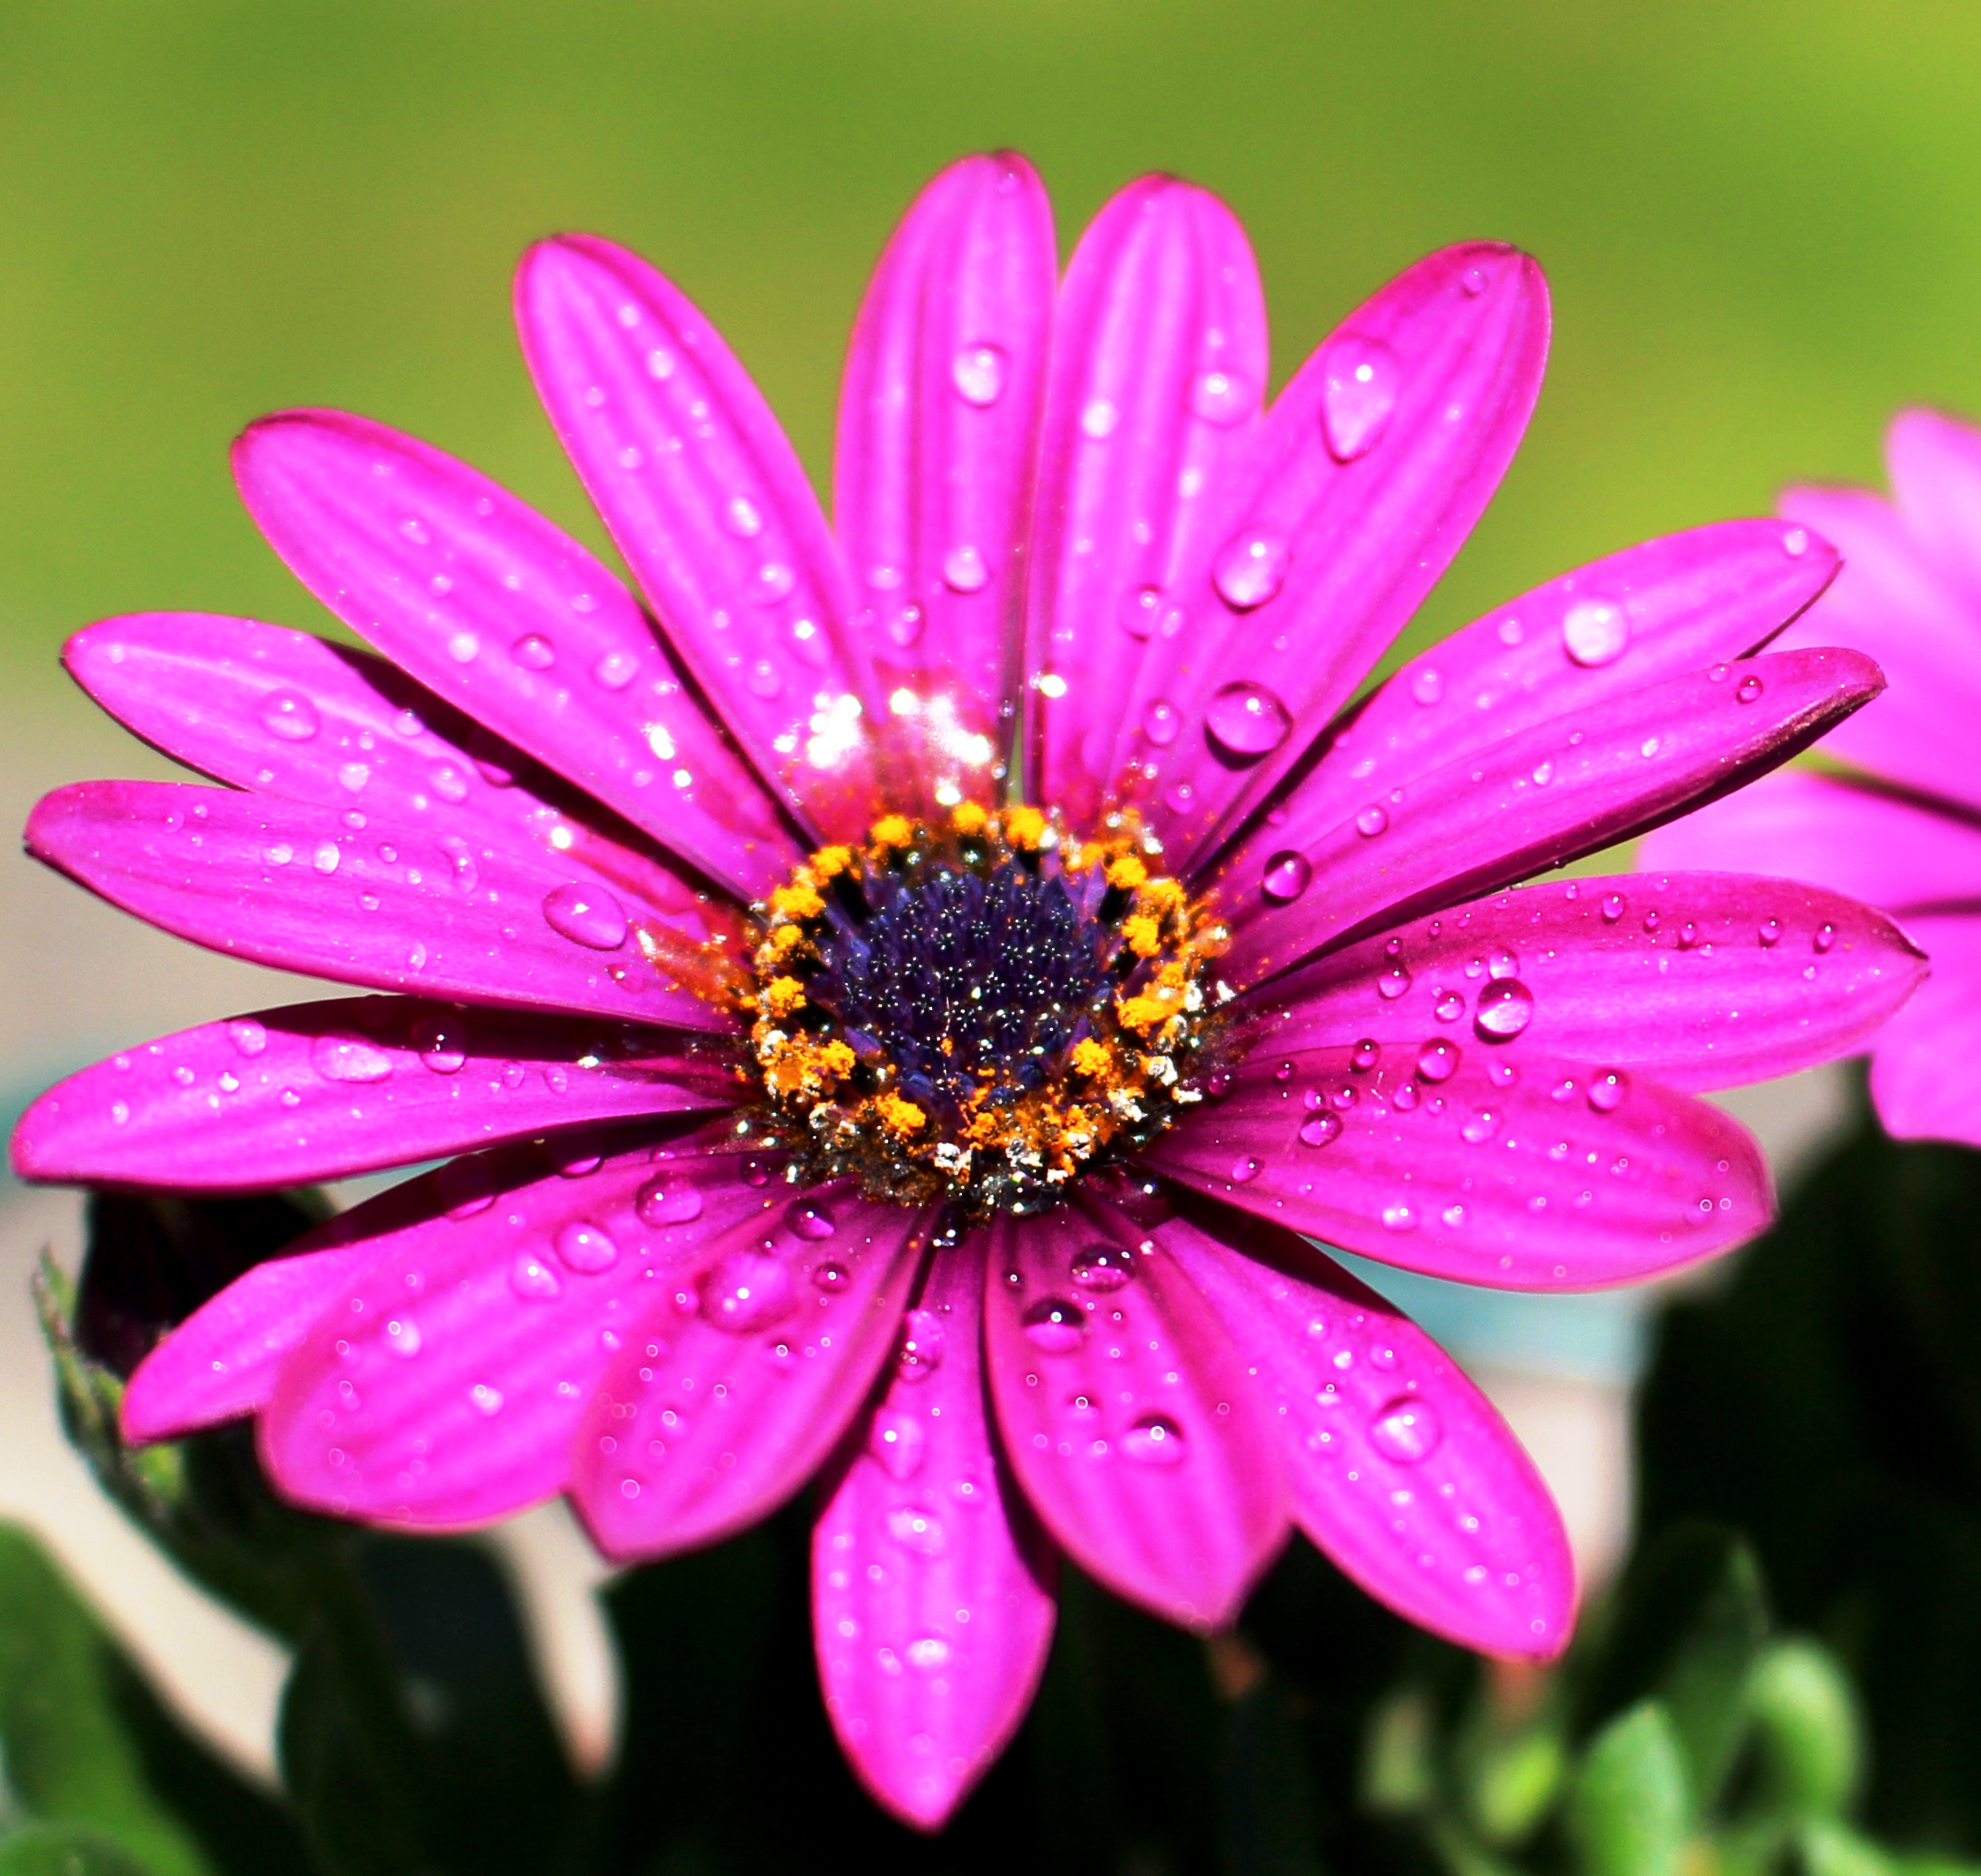
blossom, plant, photography, flower, petal, bloom, daisy, pink, flora, wildflower, close up, violet, beautiful, gerbera, macro photography, flowering plant, daisy family, oxeye daisy, summer flor, annual plant, plant stem, land plant, garden cosmos